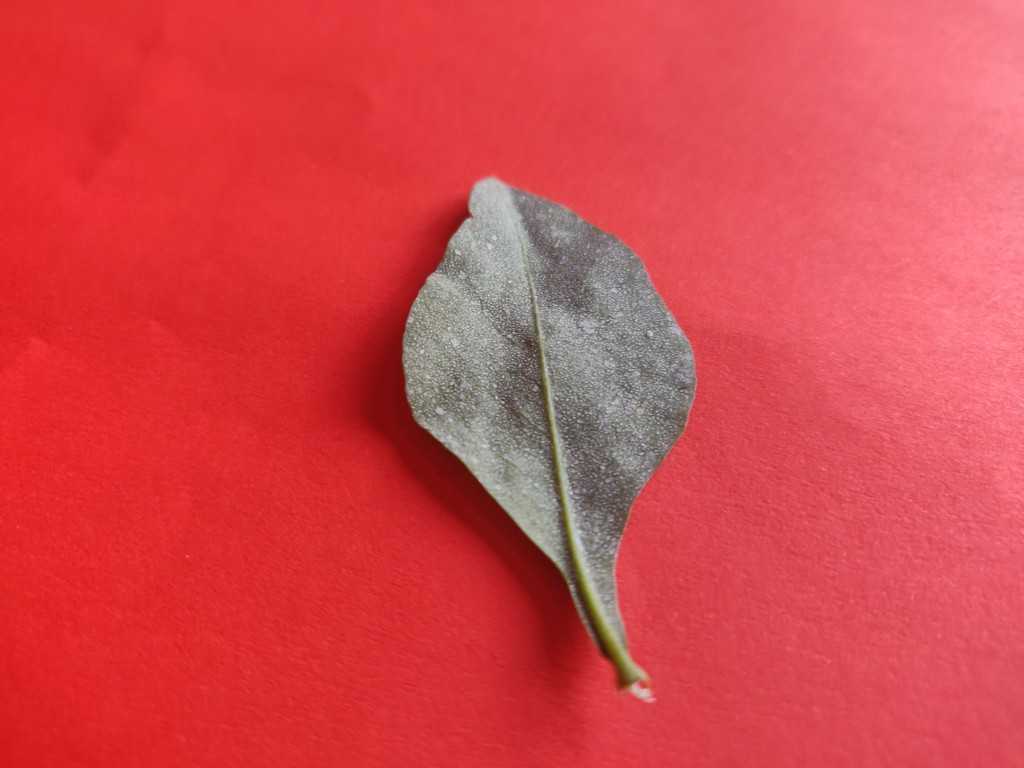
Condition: Unhealthy
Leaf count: single
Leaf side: back